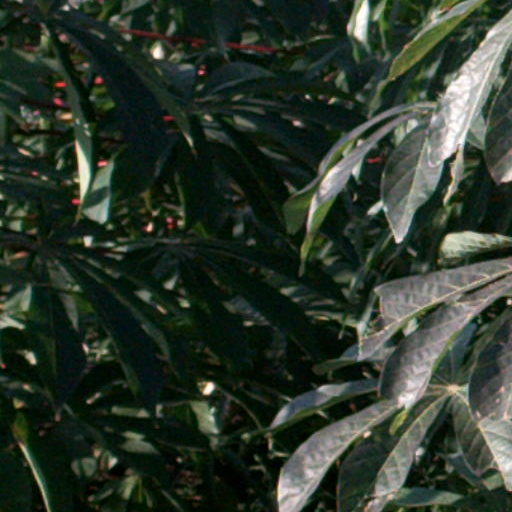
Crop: cassava